Icelandic Canadians

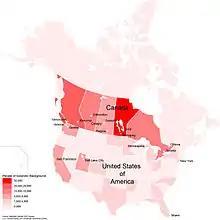
Map illustrating the distribution of people of Icelandic ethnic origin or ancestry in North America

Gimli, Manitoba, is home to the largest Icelandic community outside Iceland. This includes 26% of the population of Gimli proper (i.e., the unincorporated community of Gimli), and 20% of the Rural Municipality of Gimli population claiming Icelandic ancestry.